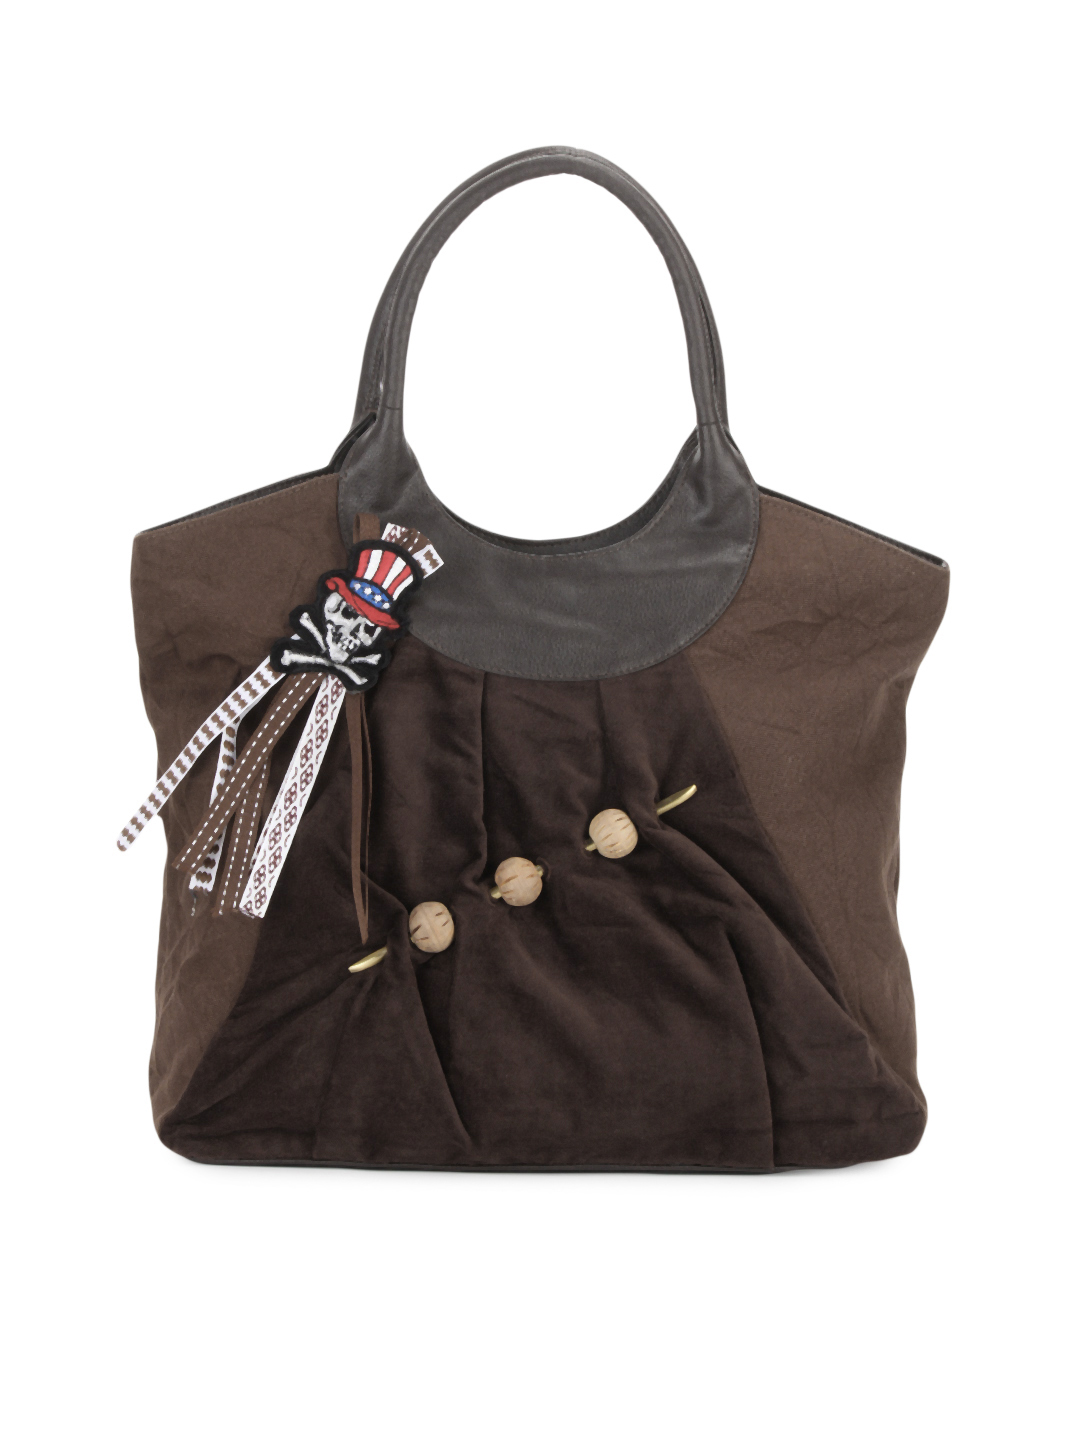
Baggit Women Shawkeen Parinacrush Brown Handbag
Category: Accessories / Bags / Handbags
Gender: Women
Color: Brown
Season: Summer 2012
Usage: Casual